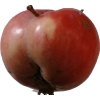
Label: Apple 10